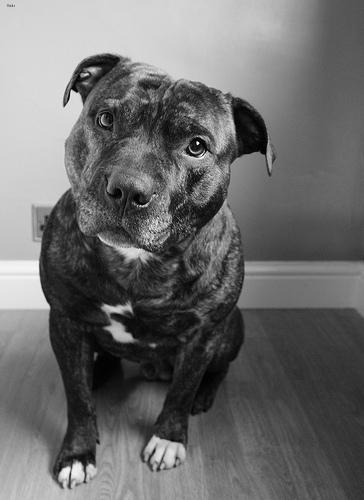
Breed: staffordshire bull terrier